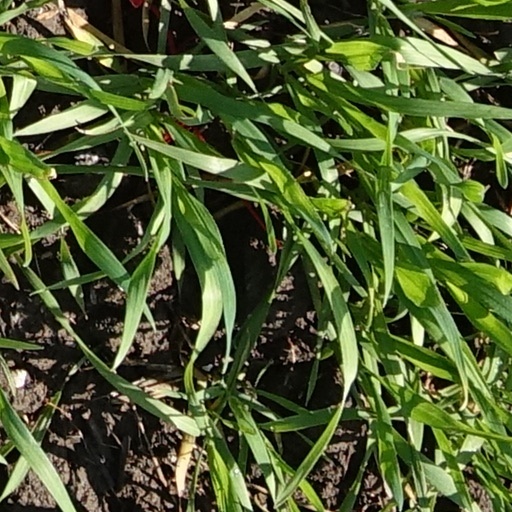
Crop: wheat